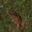
Label: frog